November 2012 lunar eclipse

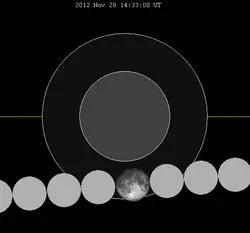
The northern part of the Moon perceptibly dimmed as the Moon passed through the Earth's penumbral shadow.

A penumbral lunar eclipse occurred at the Moon’s descending node of orbit on Wednesday, 28 November 2012, with an umbral magnitude of −0.1859. A lunar eclipse occurs when the Moon moves into the Earth's shadow, causing the Moon to be darkened. A penumbral lunar eclipse occurs when part or all of the Moon's near side passes into the Earth's penumbra. Unlike a solar eclipse, which can only be viewed from a relatively small area of the world, a lunar eclipse may be viewed from anywhere on the night side of Earth. Occurring only about 3 minutes before apogee (on 28 November 2012, at 14:36 UTC), the Moon's apparent diameter was smaller.